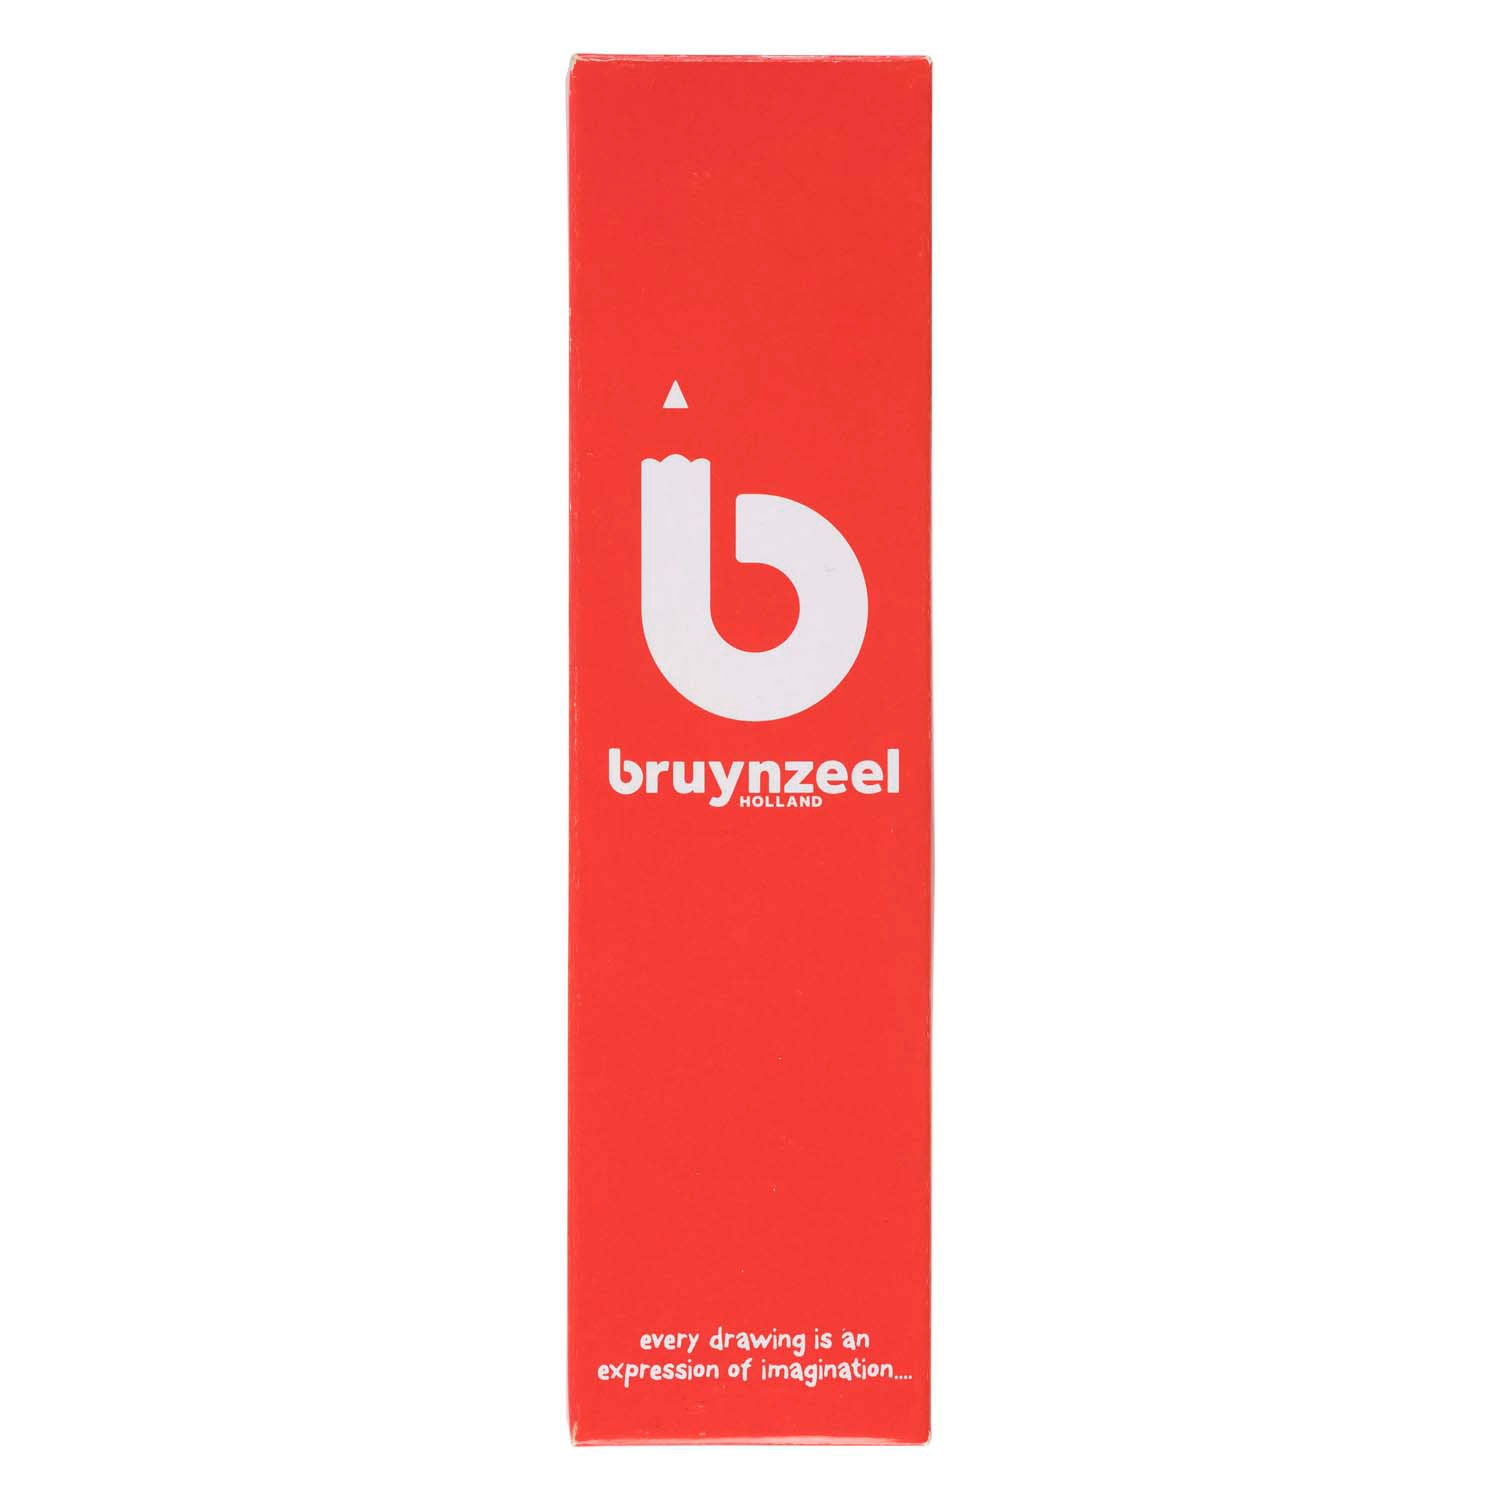
Bruynzeel burotek 2b grafietpotlood
van hoogwaardige kwaliteit.
Brand: Bruynzeel
Category: Office Supplies > Office Instruments > Writing & Drawing Instruments > Crayons